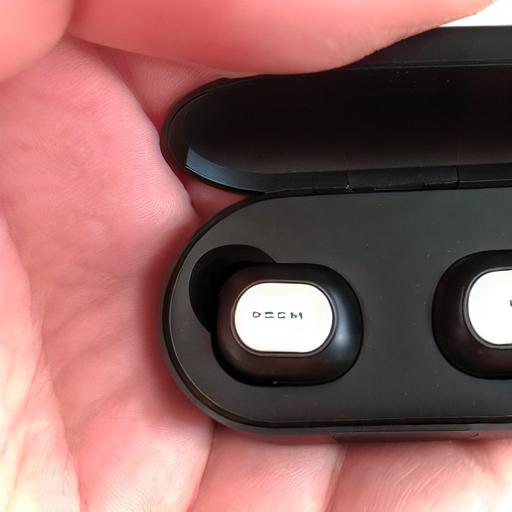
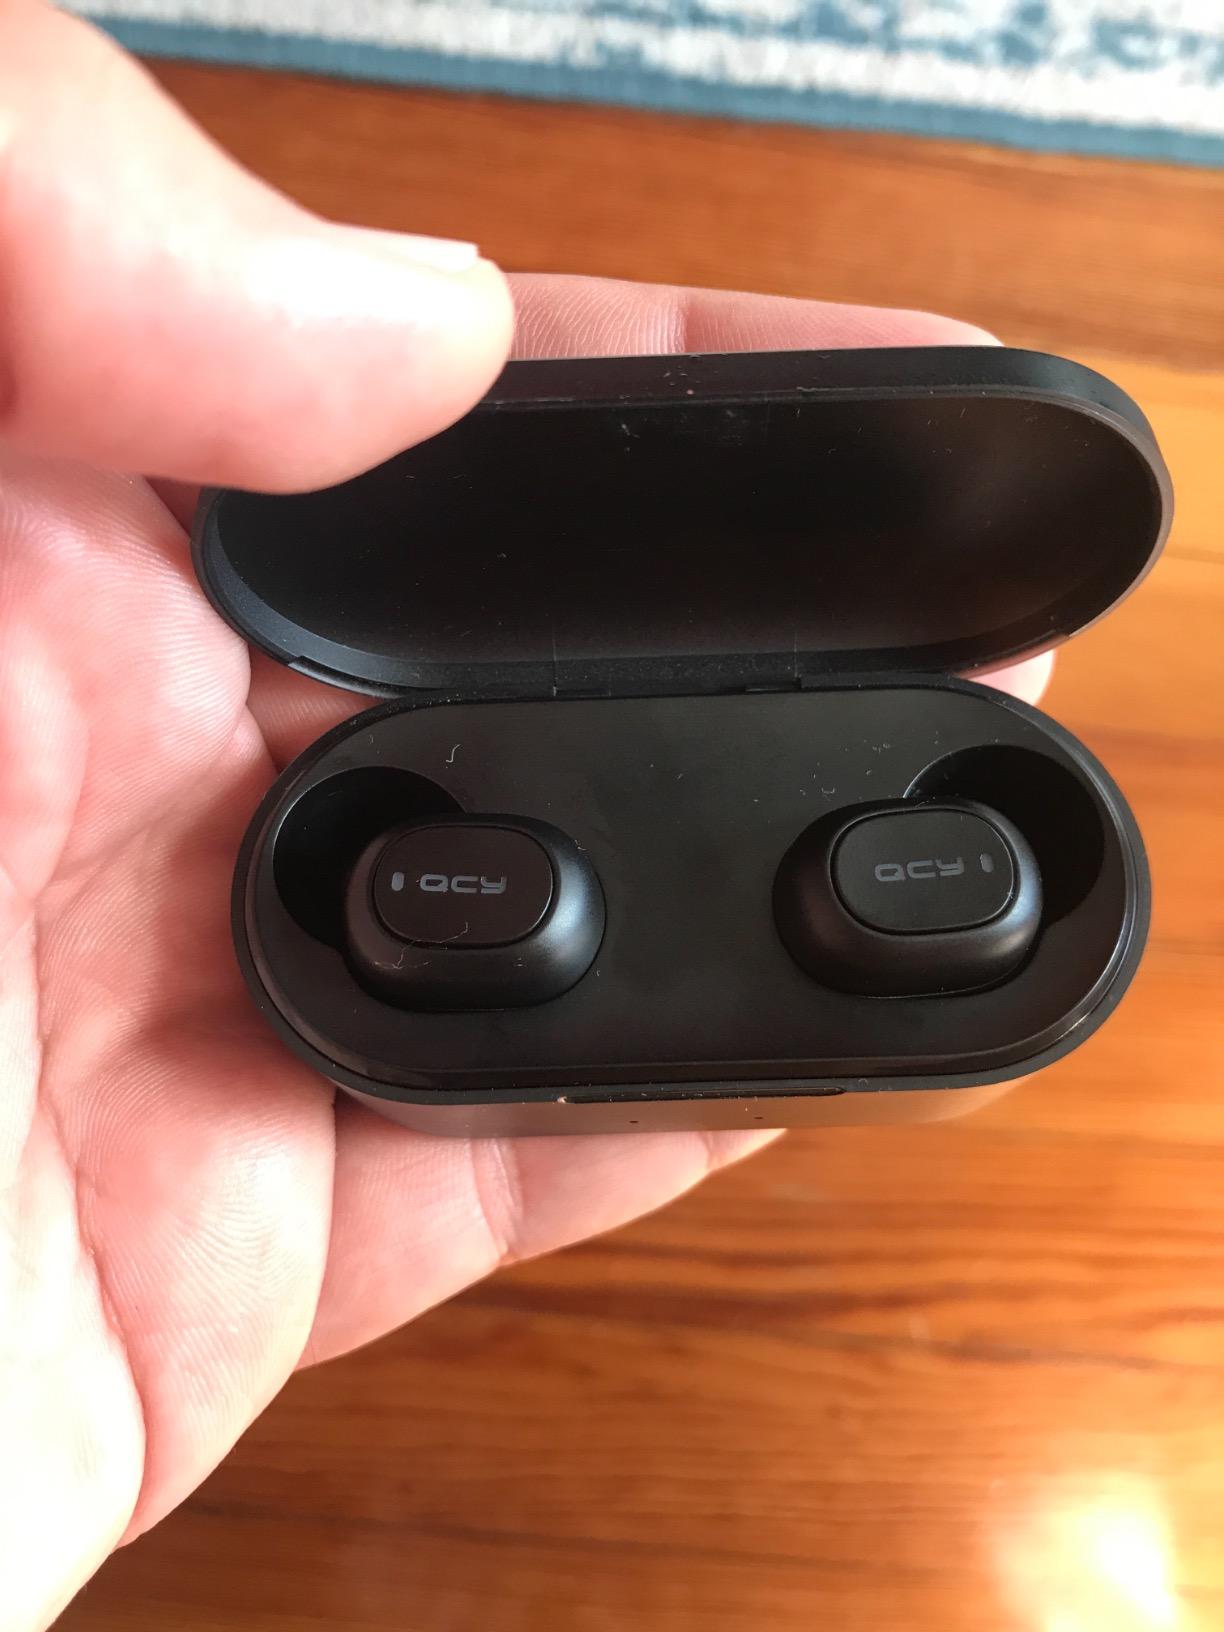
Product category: earbuds
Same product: no